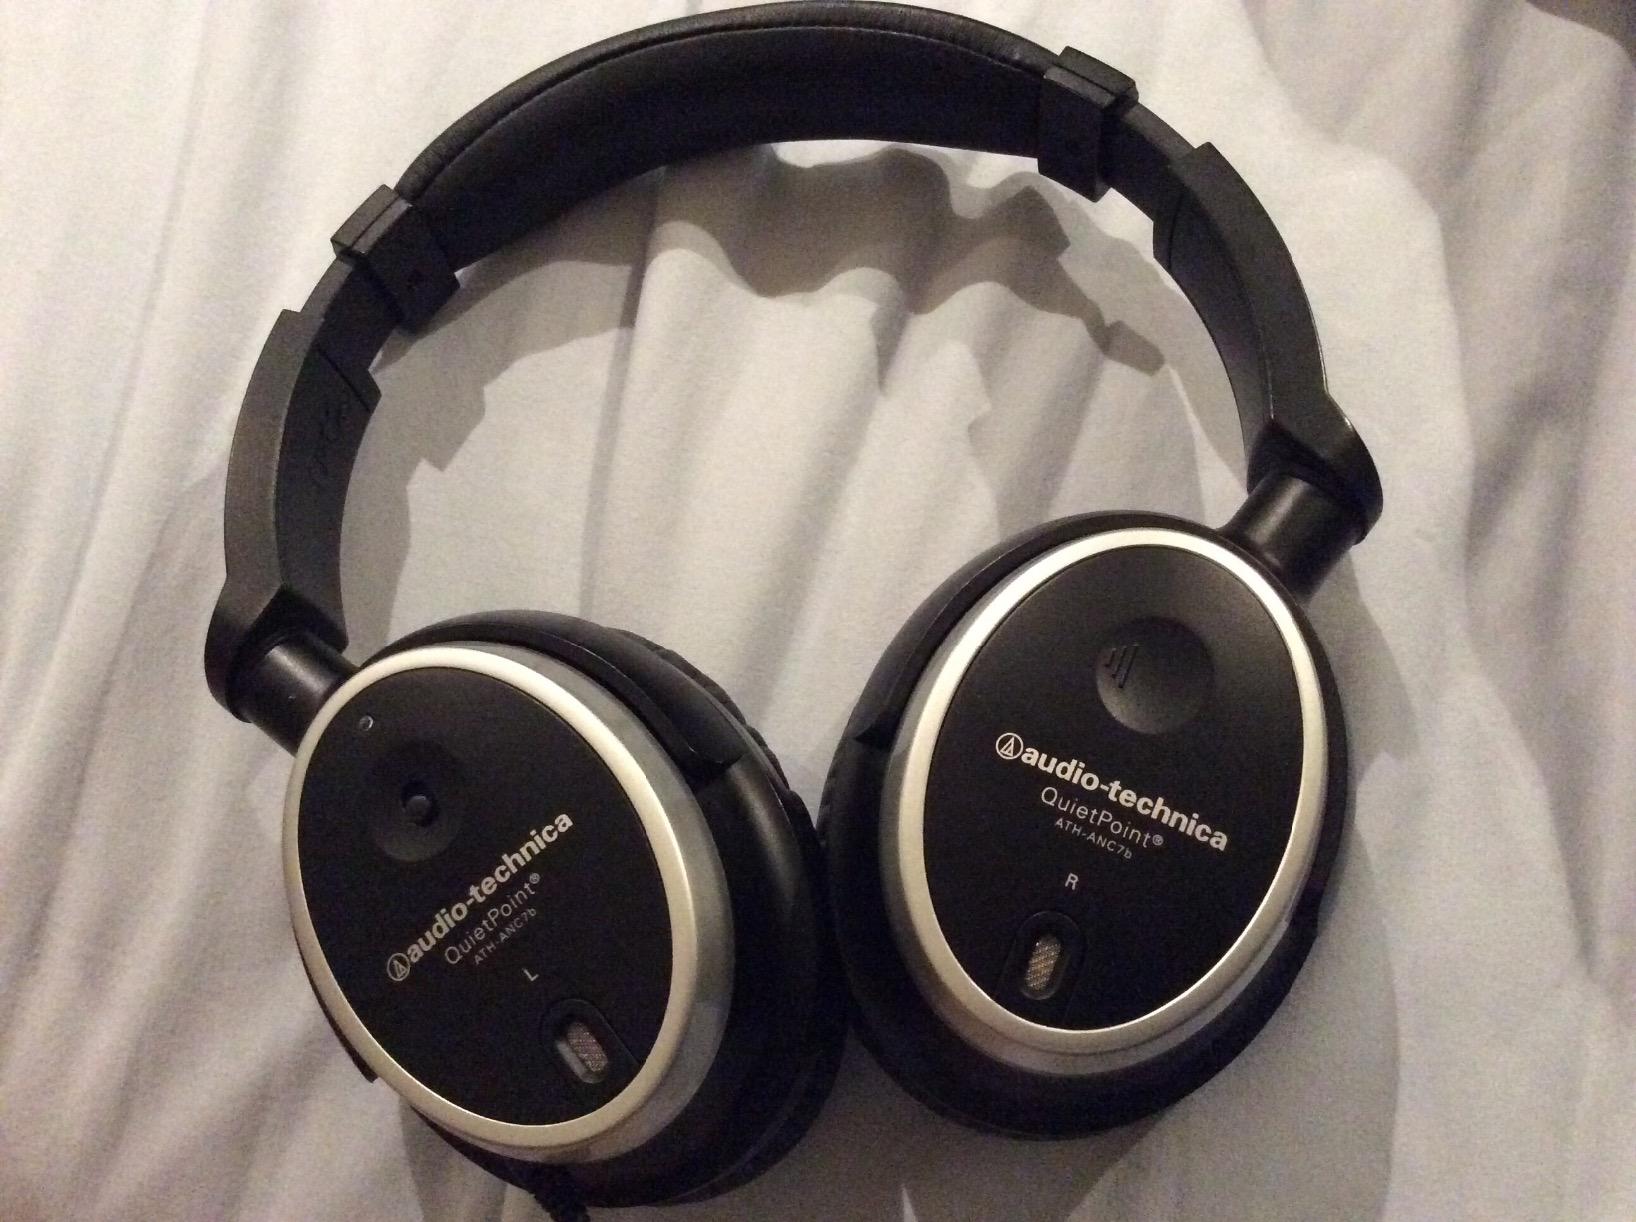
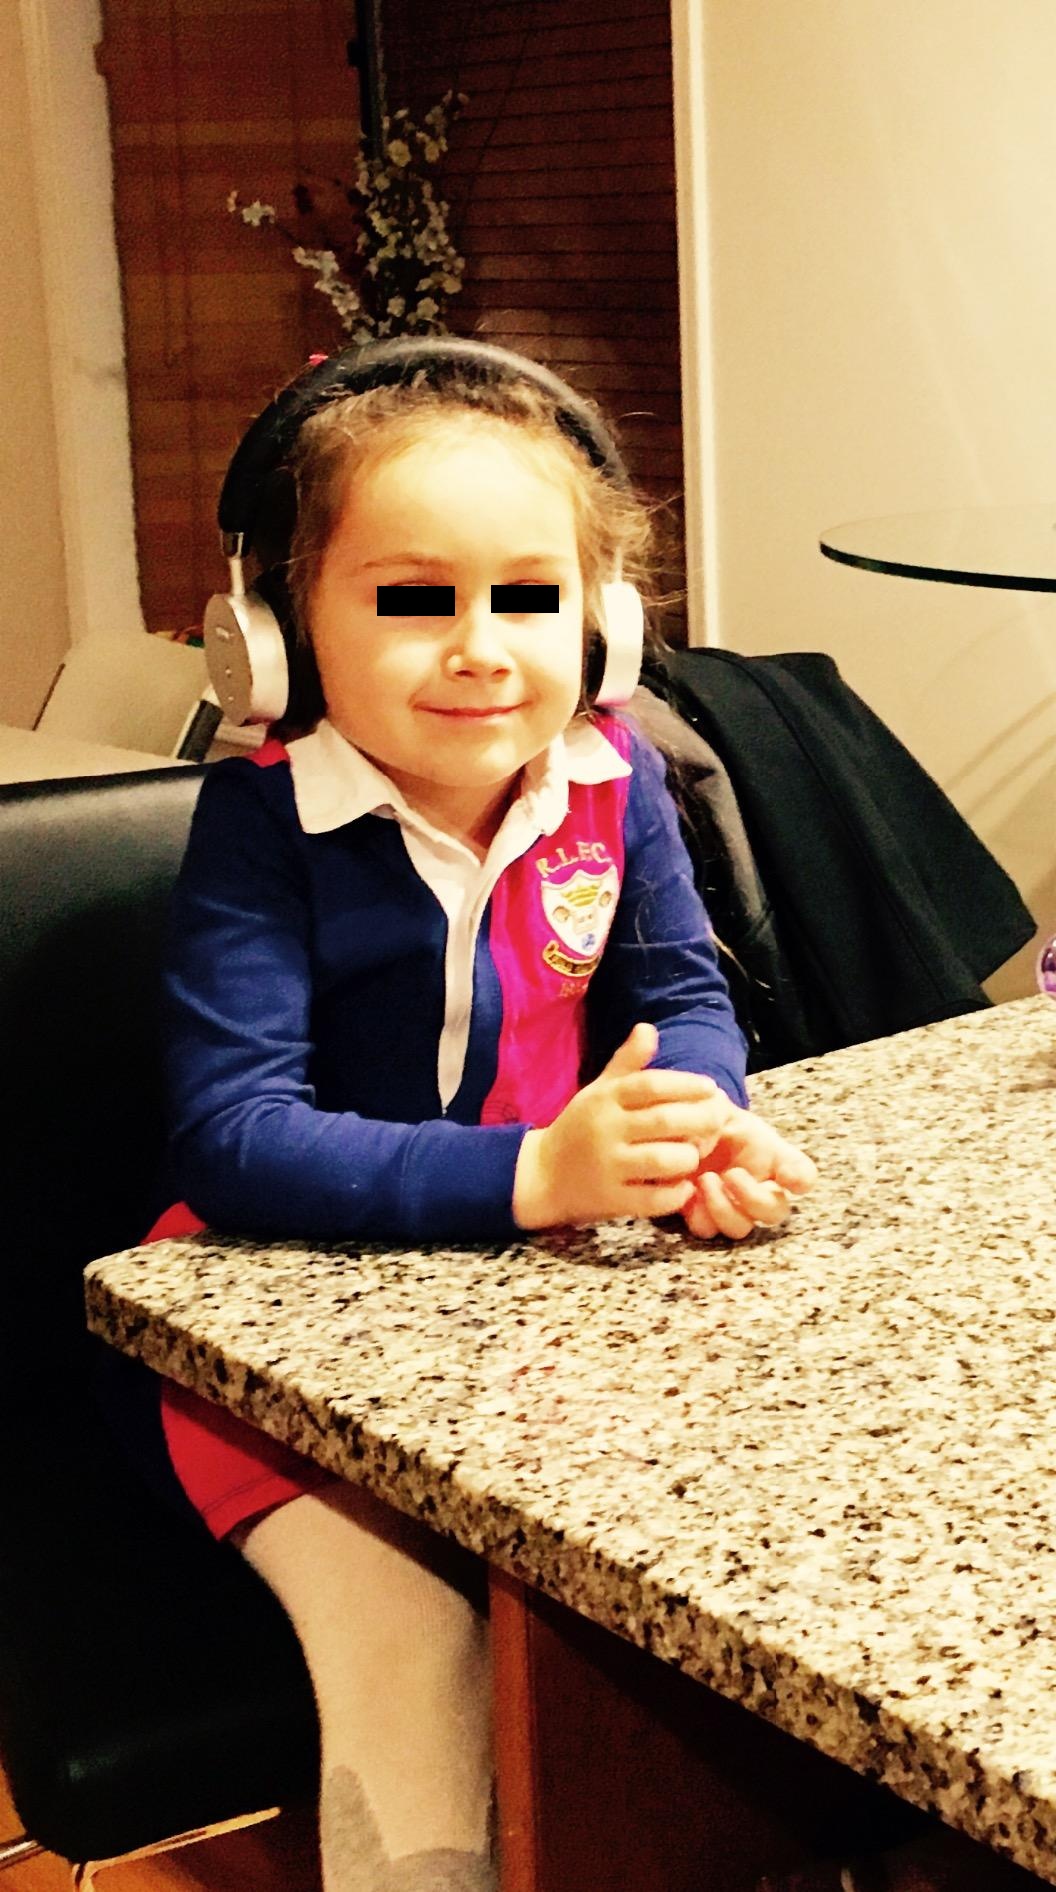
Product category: headphones
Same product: no